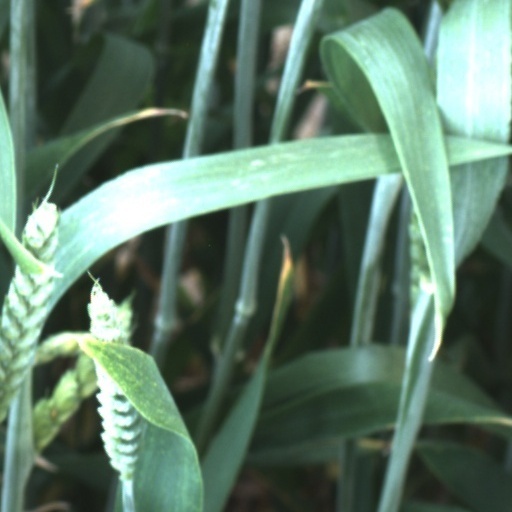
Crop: wheat